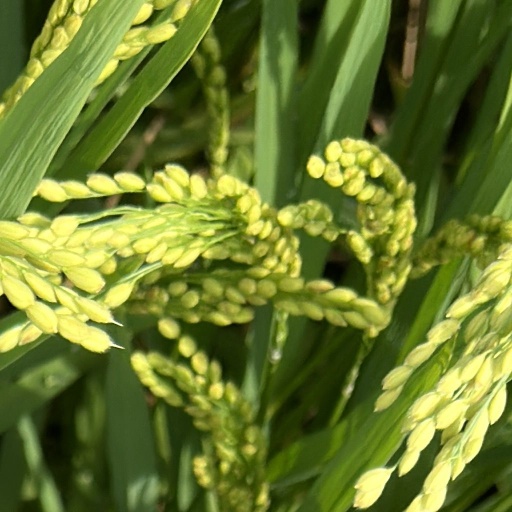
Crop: rice